John Russell (Australian painter)

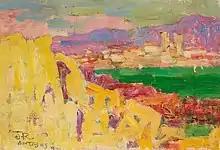
Some of Russell's work is said to have anticipated Fauvism (pictured: "Antibes", c. 1890, Art Gallery of New South Wales).

In 1907, Marianna Russell died in Paris of cancer. Grief-stricken, Russell took her body to Belle Île in a rowboat and buried her next to his home. He then destroyed an estimated 400 of his oils and watercolours. Auguste Rodin despaired at the destruction of "those marvels", and in one of his final letters to Russell, said, "Your works will live, I am certain. One day you will be placed on the same level with our friends Monet, Renoir, and Van Gogh."